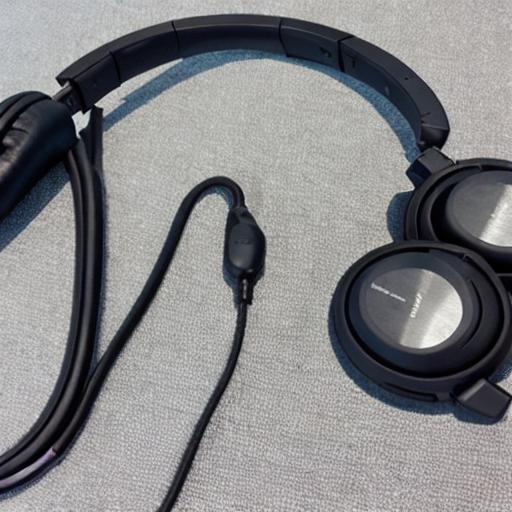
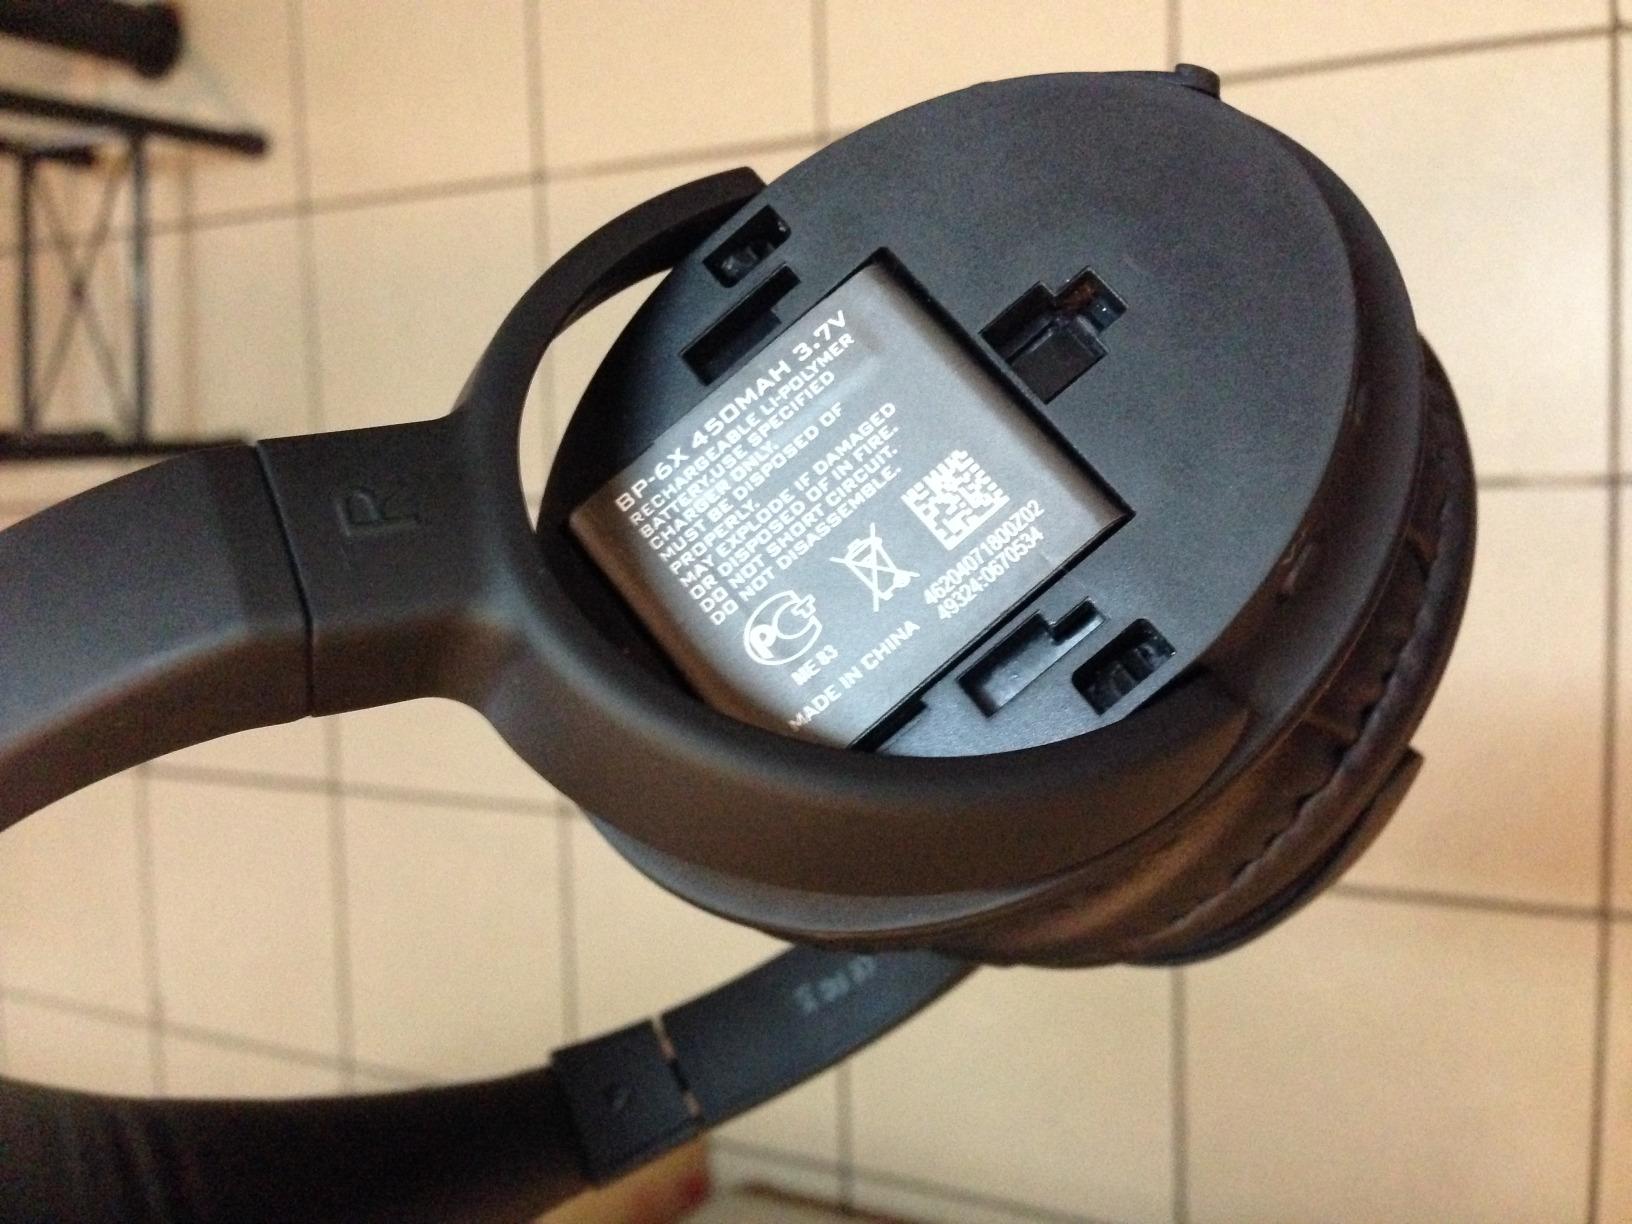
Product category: headphones
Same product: no